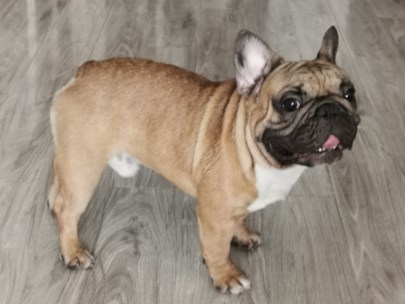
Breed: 1121-n000002-French_bulldog